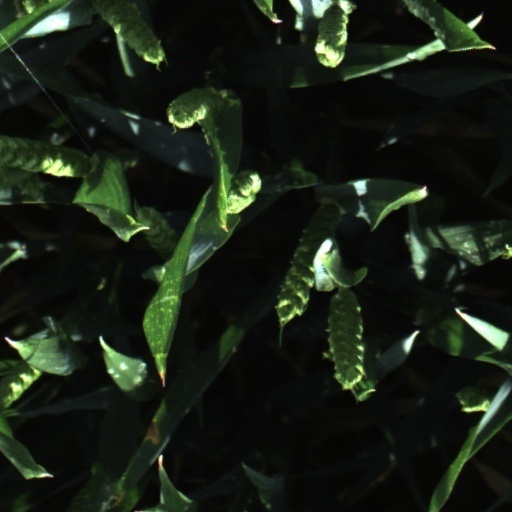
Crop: wheat